Trench warfare

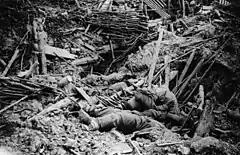
Dead German soldiers lie in the rubble of a trench destroyed by mine explosion, Messines Ridge, 1917

The fundamental strategy of trench warfare in World War I was to defend one's own position strongly while trying to achieve a breakthrough into the enemy's rear. The effect was to end up in attrition, the process of progressively grinding down the opposition's resources until, ultimately, they are no longer able to wage war. This did not prevent the ambitious commander from pursuing the strategy of annihilation—the ideal of an offensive battle which produces victory in one decisive engagement.